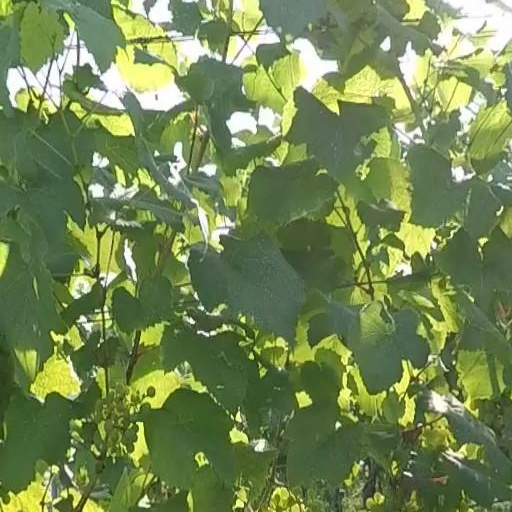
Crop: grape